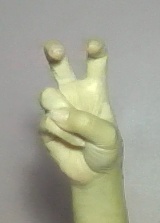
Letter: toot